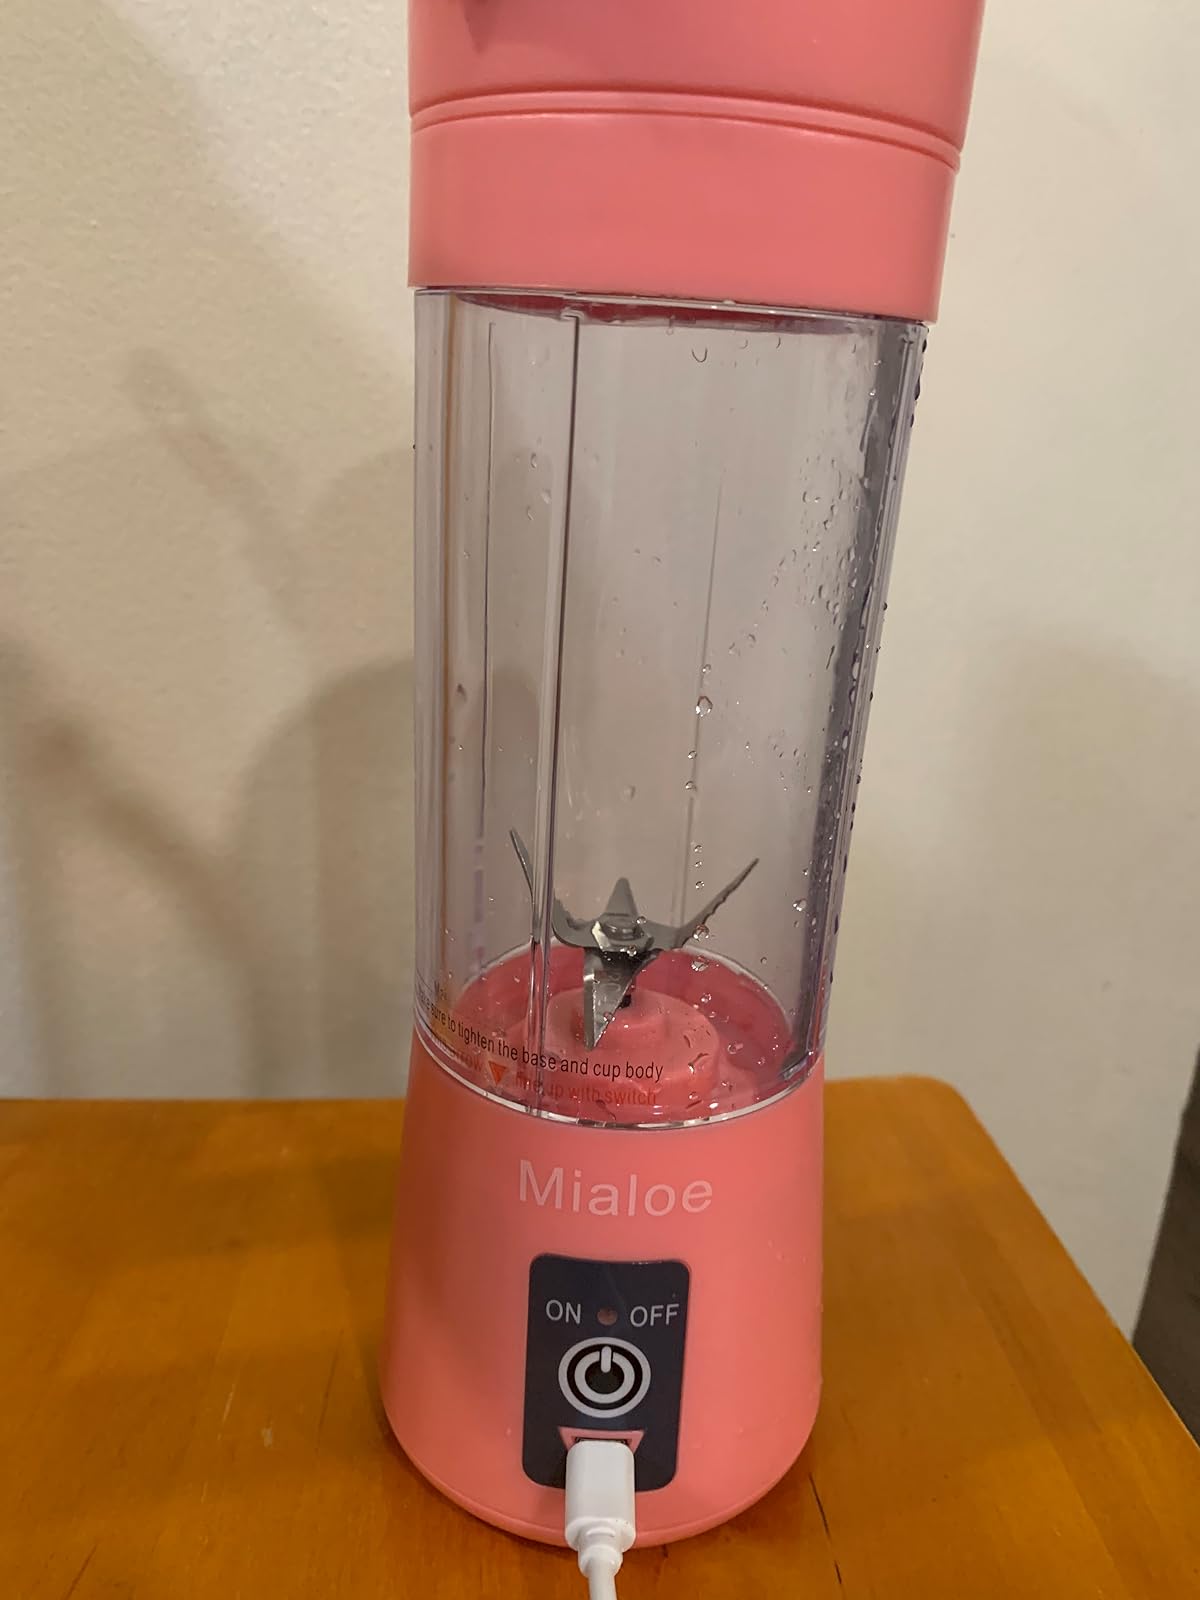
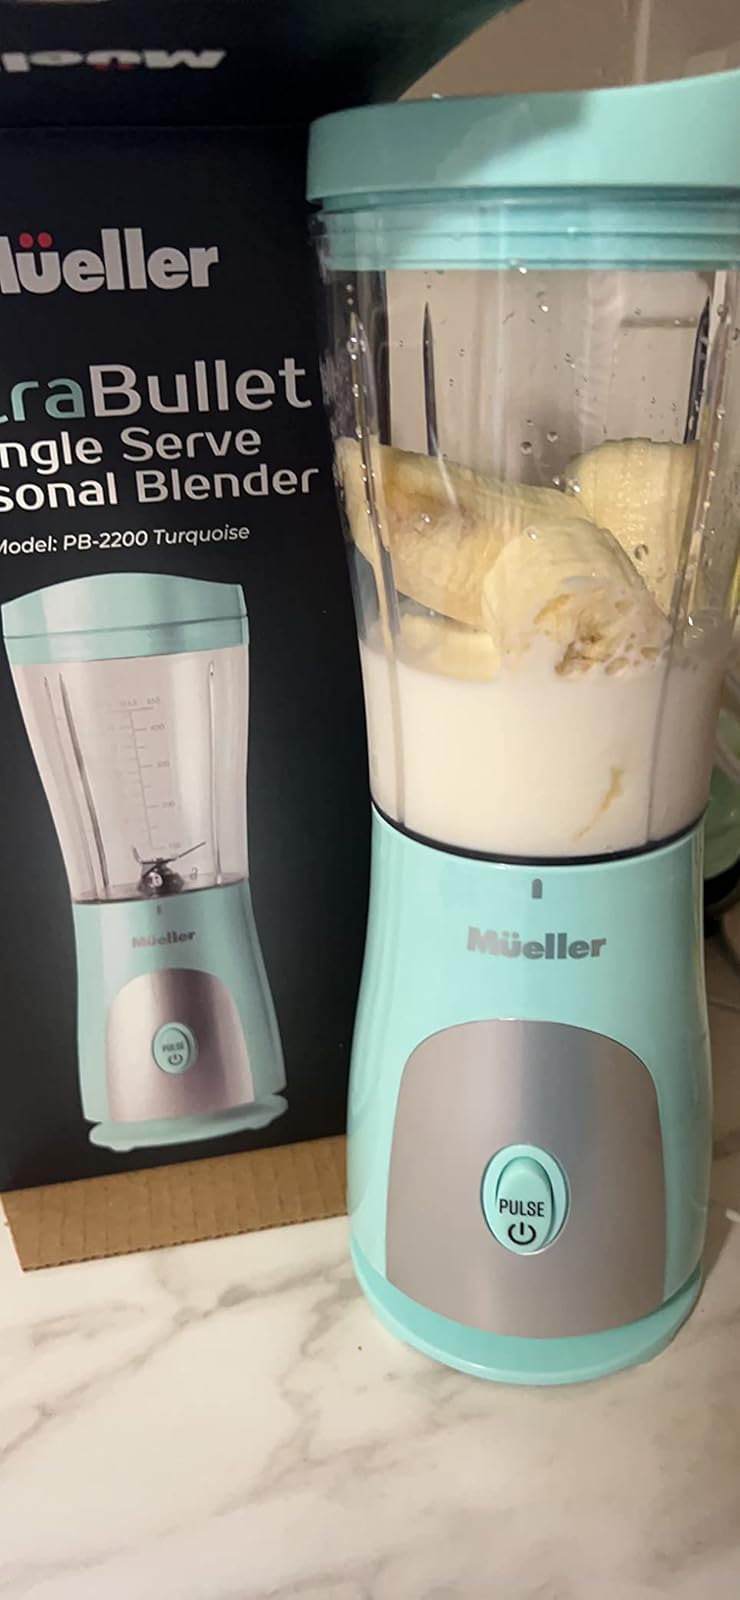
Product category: items_blender
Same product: no